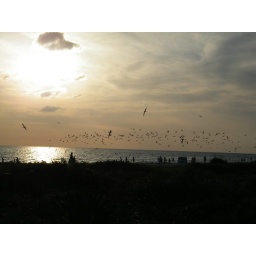
flock of black skimmers fly above the beach